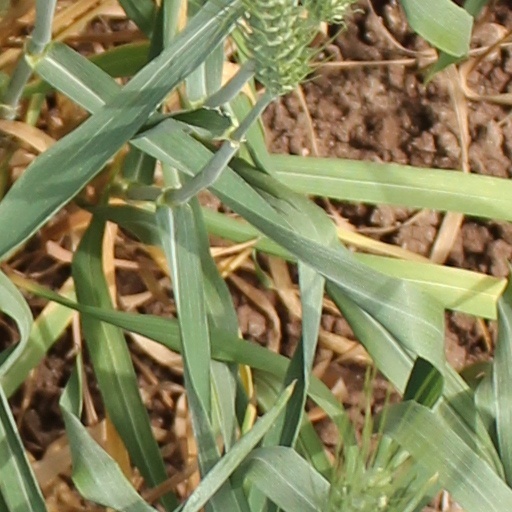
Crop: wheat